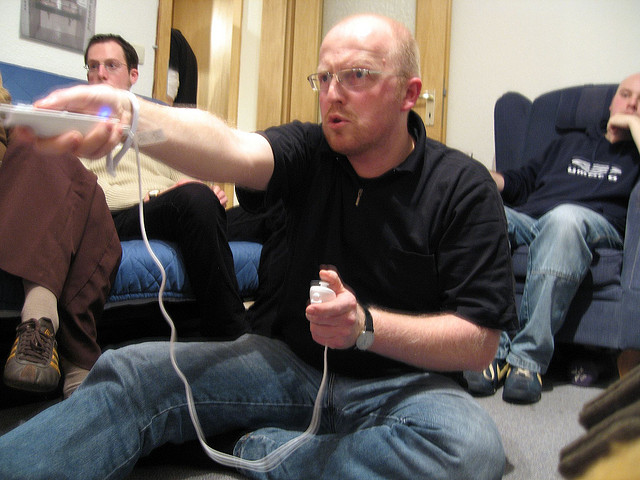
user: Given an image and a question. Answer the question in a short answer. Question: Is the man playing with a nintendo product or a sony product? Short Answer:
assistant: nintendo